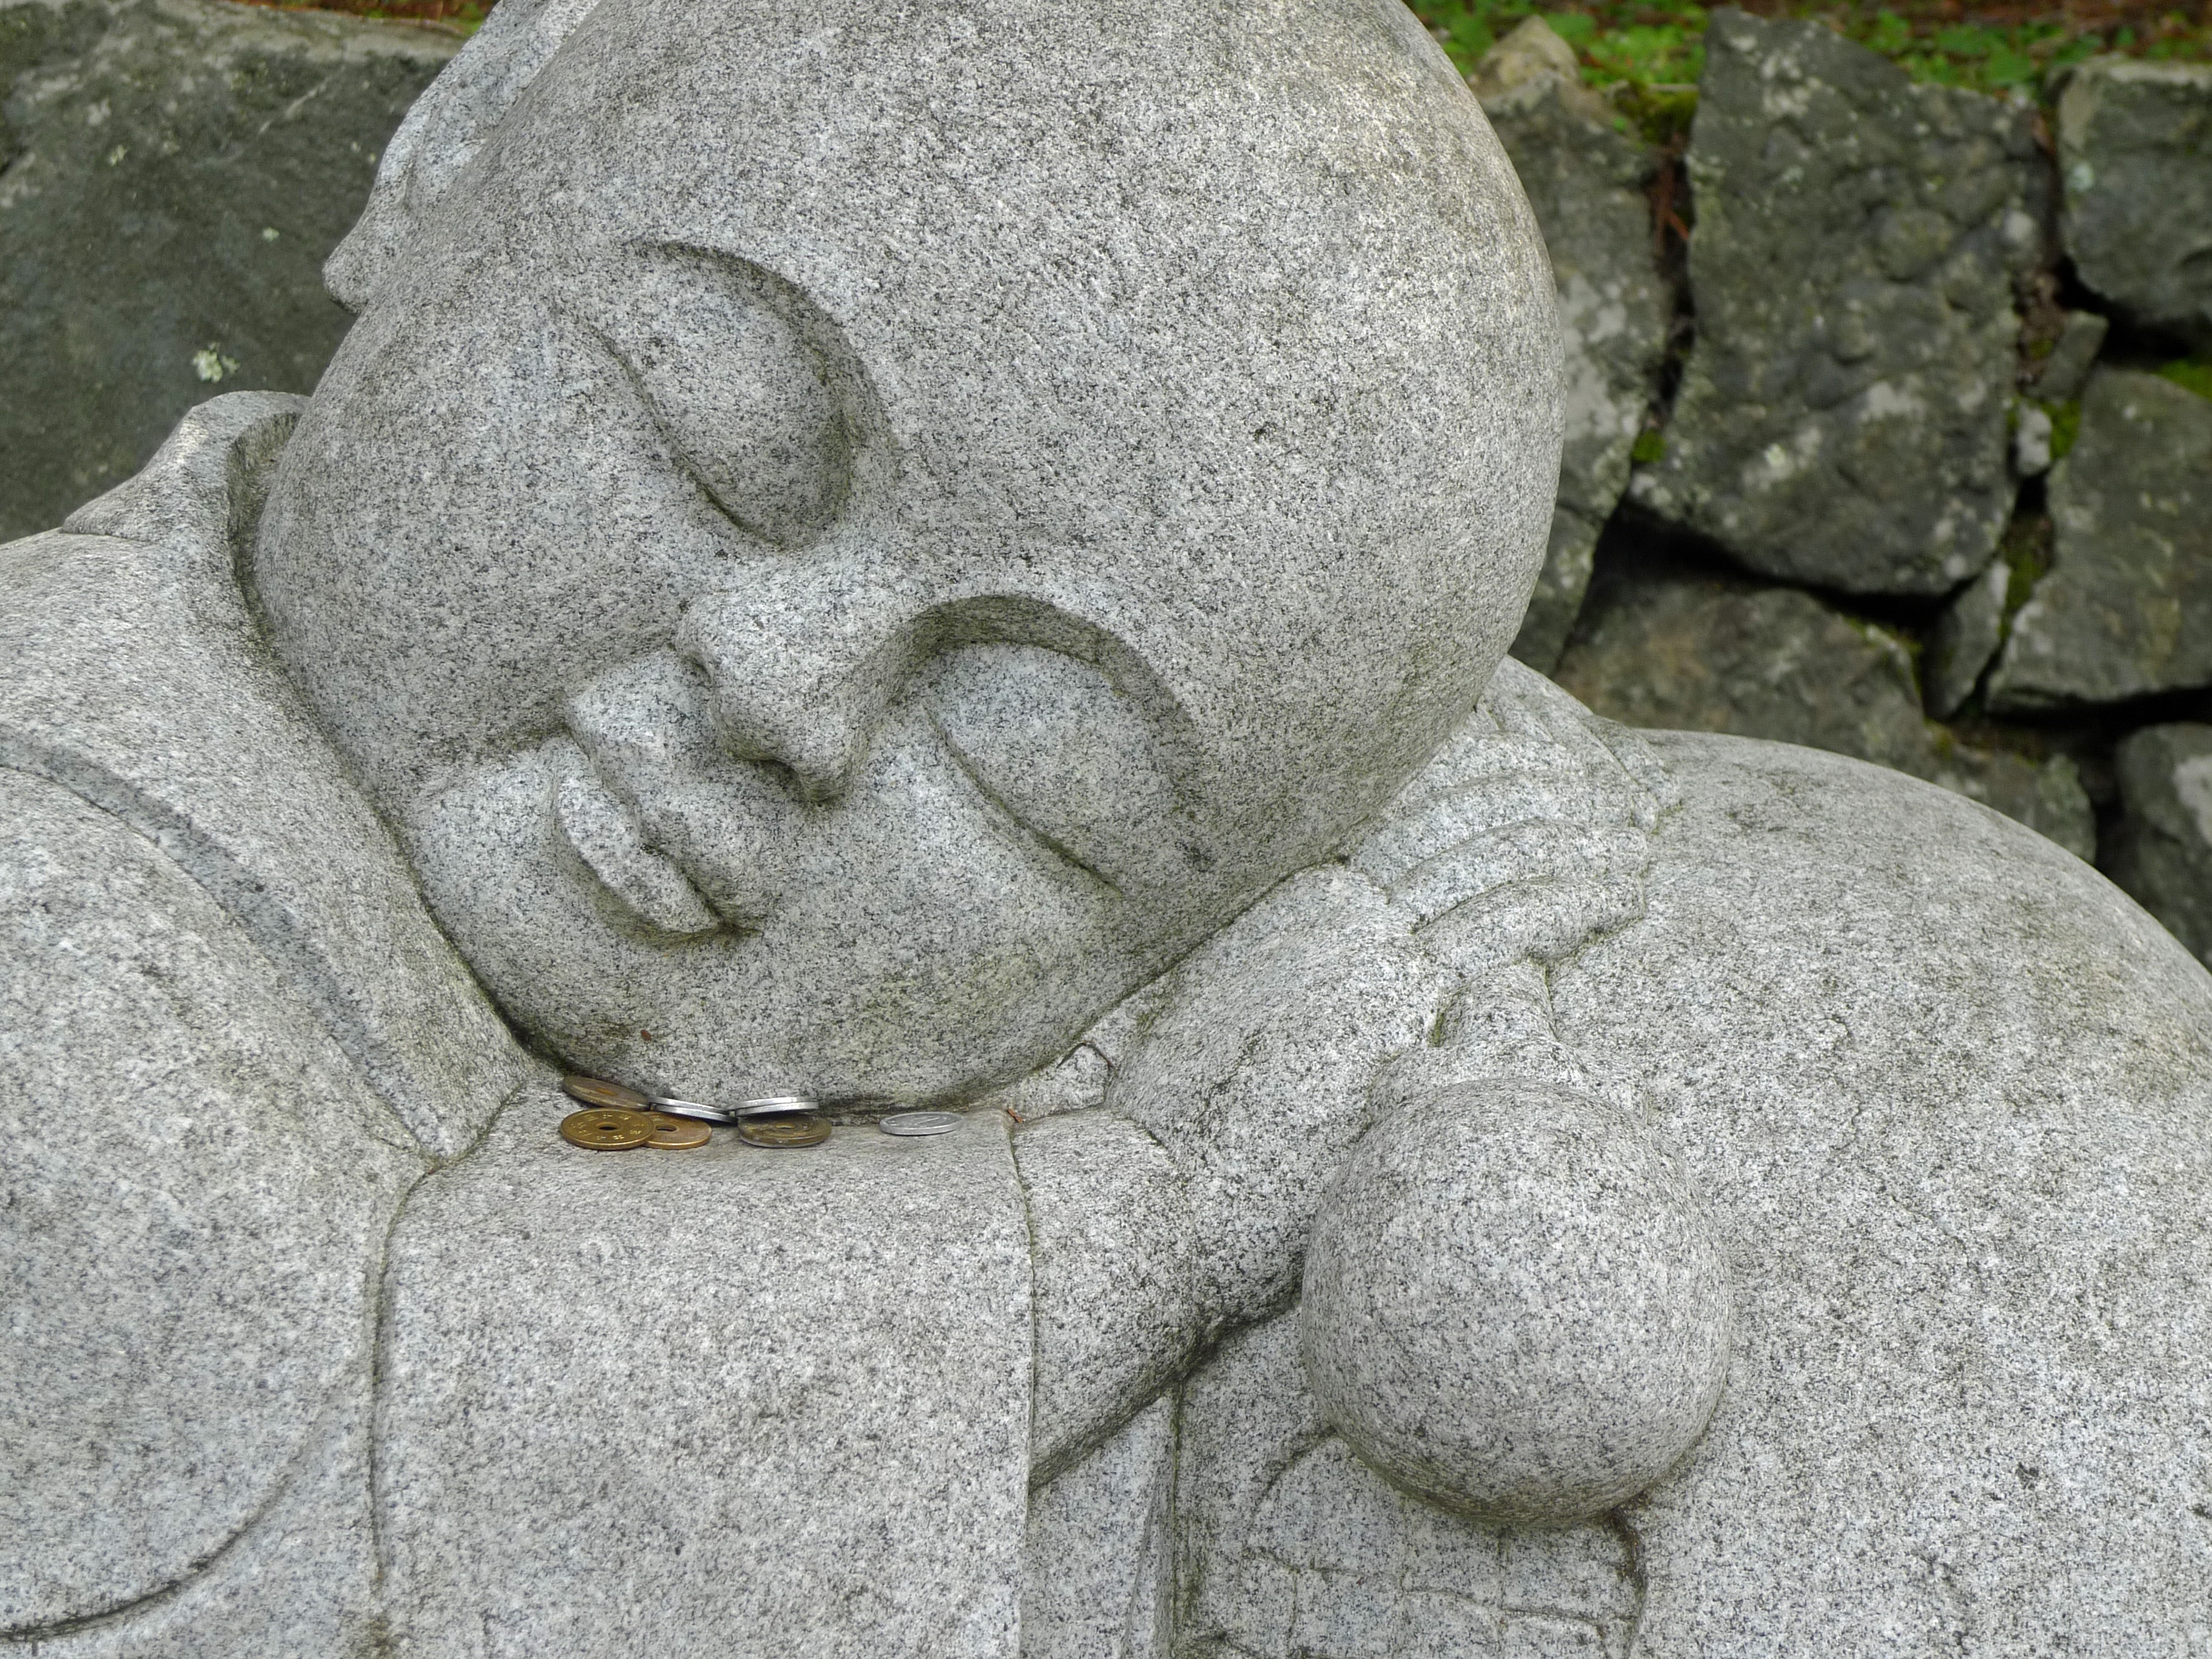
rock, old, stone, monument, asian, statue, symbol, peace, buddhist, attraction, historic, zen, pray, grave, sculpture, religious, memorial, art, meditation, temple, faith, headstone, culture, worship, carving, relief, oriental, spirituality, stele, stone carving, ancient history